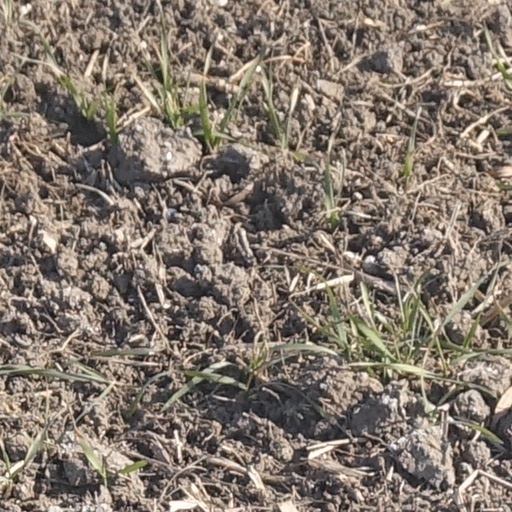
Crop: wheat